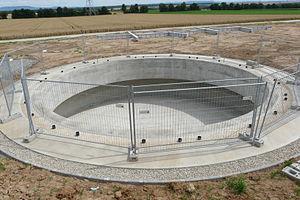
Fondation en béton pour la construction d'un éolienne.
Une éolienne est un dispositif qui transforme l'énergie cinétique du vent en énergie mécanique, dite énergie éolienne, laquelle est ensuite le plus souvent transformée en énergie électrique. Les éoliennes produisant de l'électricité sont appelées aérogénérateurs, tandis que les éoliennes qui pompent directement de l'eau sont parfois dénommées éoliennes de pompage ou pompe à vent. Une forme ancienne d'éolienne est le moulin à vent.